Misawa, Aomori

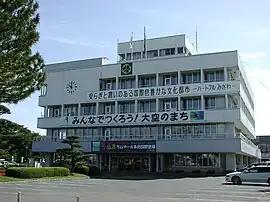
Misawa City Hall

Misawa is the location of a large military base, Misawa Air Base, which is under joint operation of the United States Air Force's 35th Fighter Wing, Naval Air Facility, and Japan Air Self-Defense Force's 3rd Fighter Wing. It is also an important US base for signals intelligence and related activities. The city population figures do not include the estimated 10,000 American military personnel and their dependents stationed at Misawa Air Base.